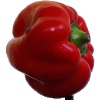
Label: Pepper Red 1